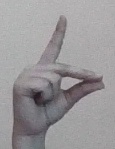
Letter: ta